Somalis in the United Kingdom

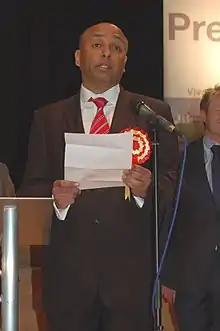
Mark Hendrick serves as a Member of Parliament for Preston and a member of the Foreign Affairs Select Committee.

In 2011, the Council of Somali Organisations (CSO) was established to collectively represent Somali community institutions, to coordinate their activities, and improve their operational effectiveness. Prior to the establishment of the CSO, research had shown that the lack of a central organisation of Somalis enabling them to voice opinions had rendered them invisible to many policymakers. Somalis in London tend to exist in small communities that are scattered across the capital. Researchers have contrasted this with the British Bangladeshi community, which is more concentrated and, it is argued, therefore has a greater capacity to express a "common voice". Research by the Shire Foundation has identified 131 Somali community organisations in London. Based on interviews with Somali women refugees in London, academic Gail Hopkins argued in 2006 that Somalis were poorly represented by existing black and minority ethnic (BME) organisations, and notes that her interviewees saw themselves as more closely aligned with Arab populations than with Africans and African-Caribbeans. Somalis feel that they are regarded as part of the BME population, but that BME organisations are unaware of their particular needs as a community. Hopkins's interviewees were concerned about the ability of specifically Somali organisations to represent the community, due to clan tensions amongst Somalis. , the CSO represented 30 individual Somali organisations. It took four years to set up the umbrella organisation, and this has been attributed in part to a cultural suspicion of hierarchy. A previous Somali umbrella organisation, the Somali London Community Cultural Association, was formed in the 1970s but collapsed in 1995.